Lesothosaurus

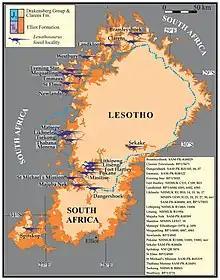
Map of where "Lesothosaurus" fossils have been found in Lesotho and South Africa.

British paleontologist Peter Galton named "Lesothosaurus diagnosticus" in 1978, with NHMUK PV RU B17 and NHMUK PV RU B23 as the syntypes (the series of fossils that diagnose a species). The generic name "Lesothosaurus" is derived from the Kingdom of Lesotho, where the fossils were discovered, and the Latin root sauros meaning “lizard”, a root commonly used in dinosaur names. The specific name "diagnosticus" is derived from the Greek root "diagnostikos" meaning “distinguished” in reference to "Lesothosaurus" being a distinct member of Fabrosauridae. In the material referred to "Lesothosaurus", Galton stated that some of it was instead from a “large fabrosaurid”. This “large fabrosaurid” was finally named in 2005, dubbed "Stormbergia dangershoeki", on the basis of the partial postcranial skeleton SAM-PK-K1105. This species almost certainly represents the adult form of "Lesothosaurus". "Stormbergia" was named for the Stormberg Series of rocks in southern Africa, which includes the Elliot Formation, and the location (Dangerhoek Farm) in South Africa at which the type specimen was found. The type specimen consists of a partial postcranial skeleton, with two additional referred specimens assigned to the species. Fossils from Elliot Formation sites in South Africa outside of Lesotho in Jamestown were described in the 2000s, including a nearly complete skeleton of an adult preserved in articulation. A study published in 2017 by Baron, Norman & Barrett demonstrated that the differences between "Stormbergia" and "Lesothosaurus" are most likely related to the animal's growth. The authors argued that "Stormbergia" is a junior subjective synonym of "Lesothosaurus" and should be regarded as invalid. Several other skull and postcranial specimens have been discovered since, including the description of two partial skulls in 2002, which preserved signs of individual variation. Redescription of the syntypes came in 2015 and 2017, including the integration of CT technology.